Climate of Muscat

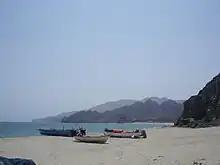
A beach in Muscat

The climate of Muscat features a hot, arid climate with long and very hot summers and warm winters. Annual rainfall in Muscat is about , falling mostly from November to April. In general, precipitation is scarce in Muscat with several months, on average, seeing only a trace of rainfall. The climate is very hot, with temperatures reaching as high as in the summer.